Architecture of Toronto

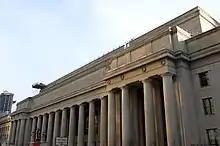
Designed in the Beaux-Art style, Union Station was completed in 1927.

Toronto has had an important Jewish community since the late 19th century. Originally, several synagogues were erected in the downtown, and a handful survive today. After the Second World War, the Jewish community recentred upon the Bathurst Street corridor. During the late 20th century and the early 21st century, a wide number of other religious groups have grown to considerable numbers in Toronto and constructed traditional religious structures in the city. Several mosques, as well as Buddhist and Hindu temples, have been built. One of the most notable is the Hindu BAPS Shri Swaminarayan Mandir Toronto, which opened in the northwest of the city in 2007.